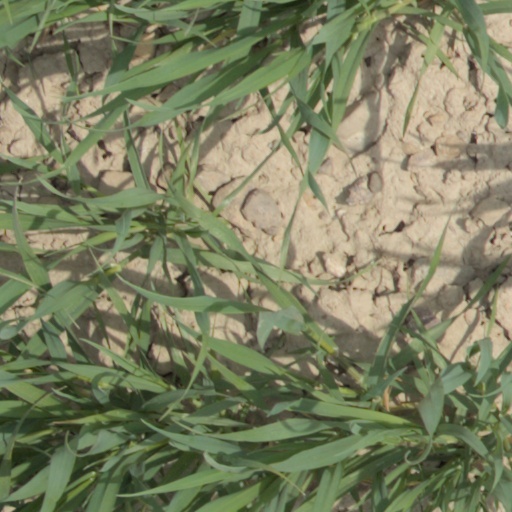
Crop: wheat